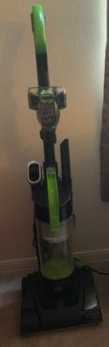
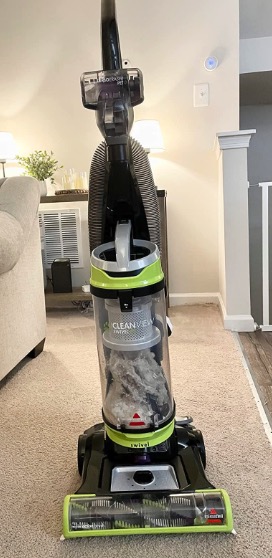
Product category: items_vacuum
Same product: no